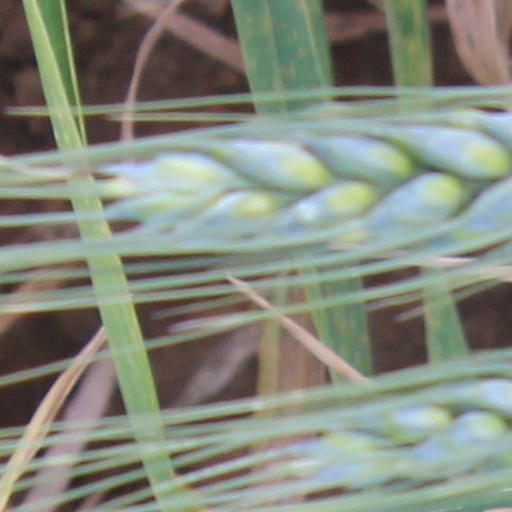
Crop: wheat